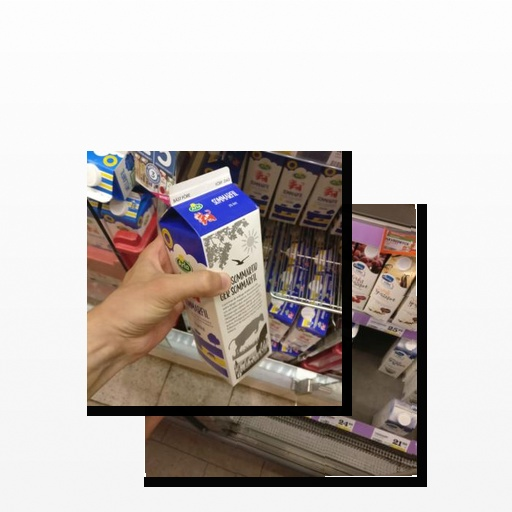
Food items: sour_milk, oat_yogurt